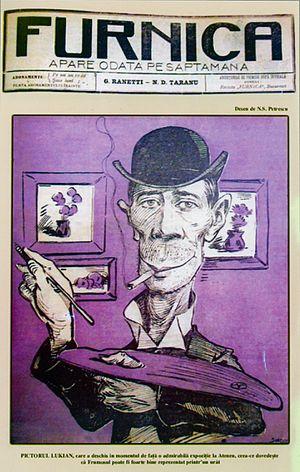
Nicolae S. Petrescu-Găină, né le 31 mars 1871 à Craiova et mort le 15 février 1931 à Bucarest, en Roumanie, est un caricaturiste roumain. Considéré comme un précurseur de la caricature roumaine, il a réalisé des dessins des hommes politiques de cette époque, des sculpteurs, des peintres et des grands intellectuels qui ont vécu au tournant du XXᵉ siècle.